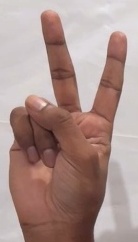
ASL sign: 2